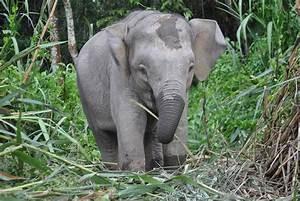
elephant